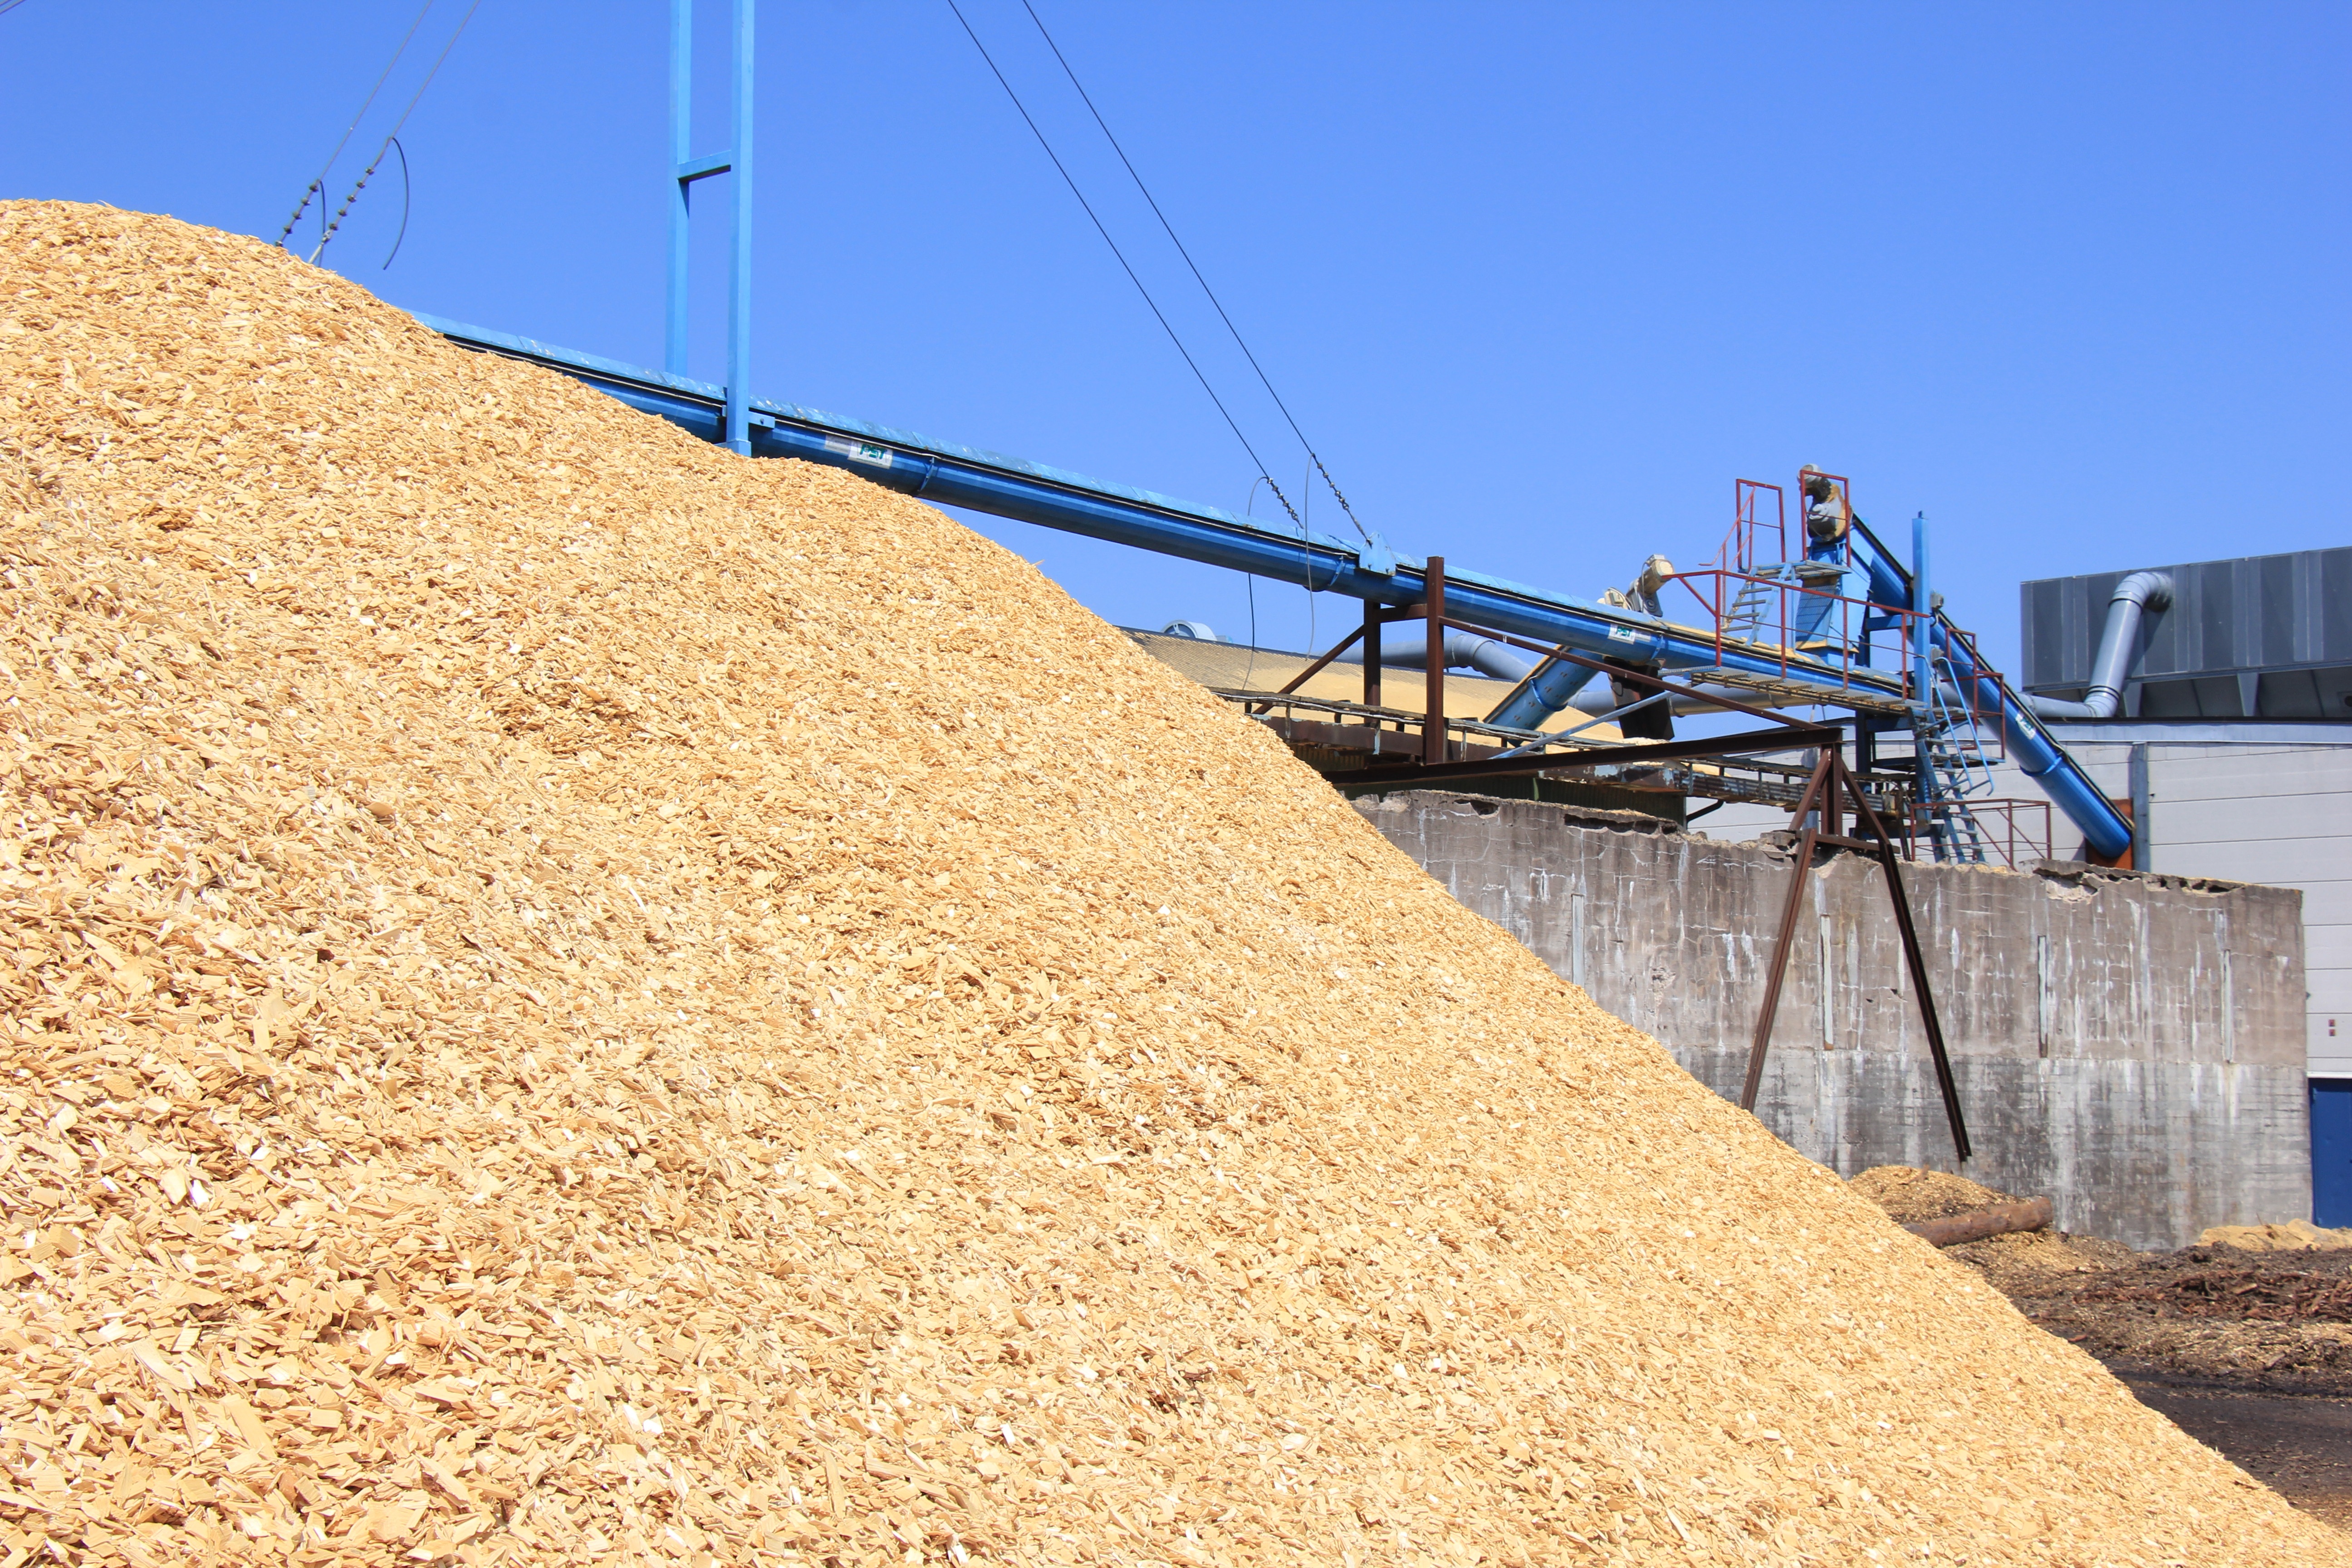
sand, wood, asphalt, soil, agriculture, material, shavings, light wood, grass family